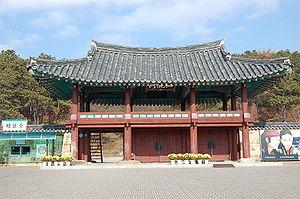
Busosanseong, la forteresse du mont Buso, est située à Buyeo dans l'ouest de la Corée du Sud et date de l'époque où cette ville était la capitale du royaume de Baekje. Elle est classée dans la liste du patrimoine mondial de l'UNESCO depuis 2015 dans le groupe des aires historiques de Baekje. Le site archéologique de Gwanbuk-ri correspond aux vestiges du palais royal et se trouve directement à son pied, côté ville.